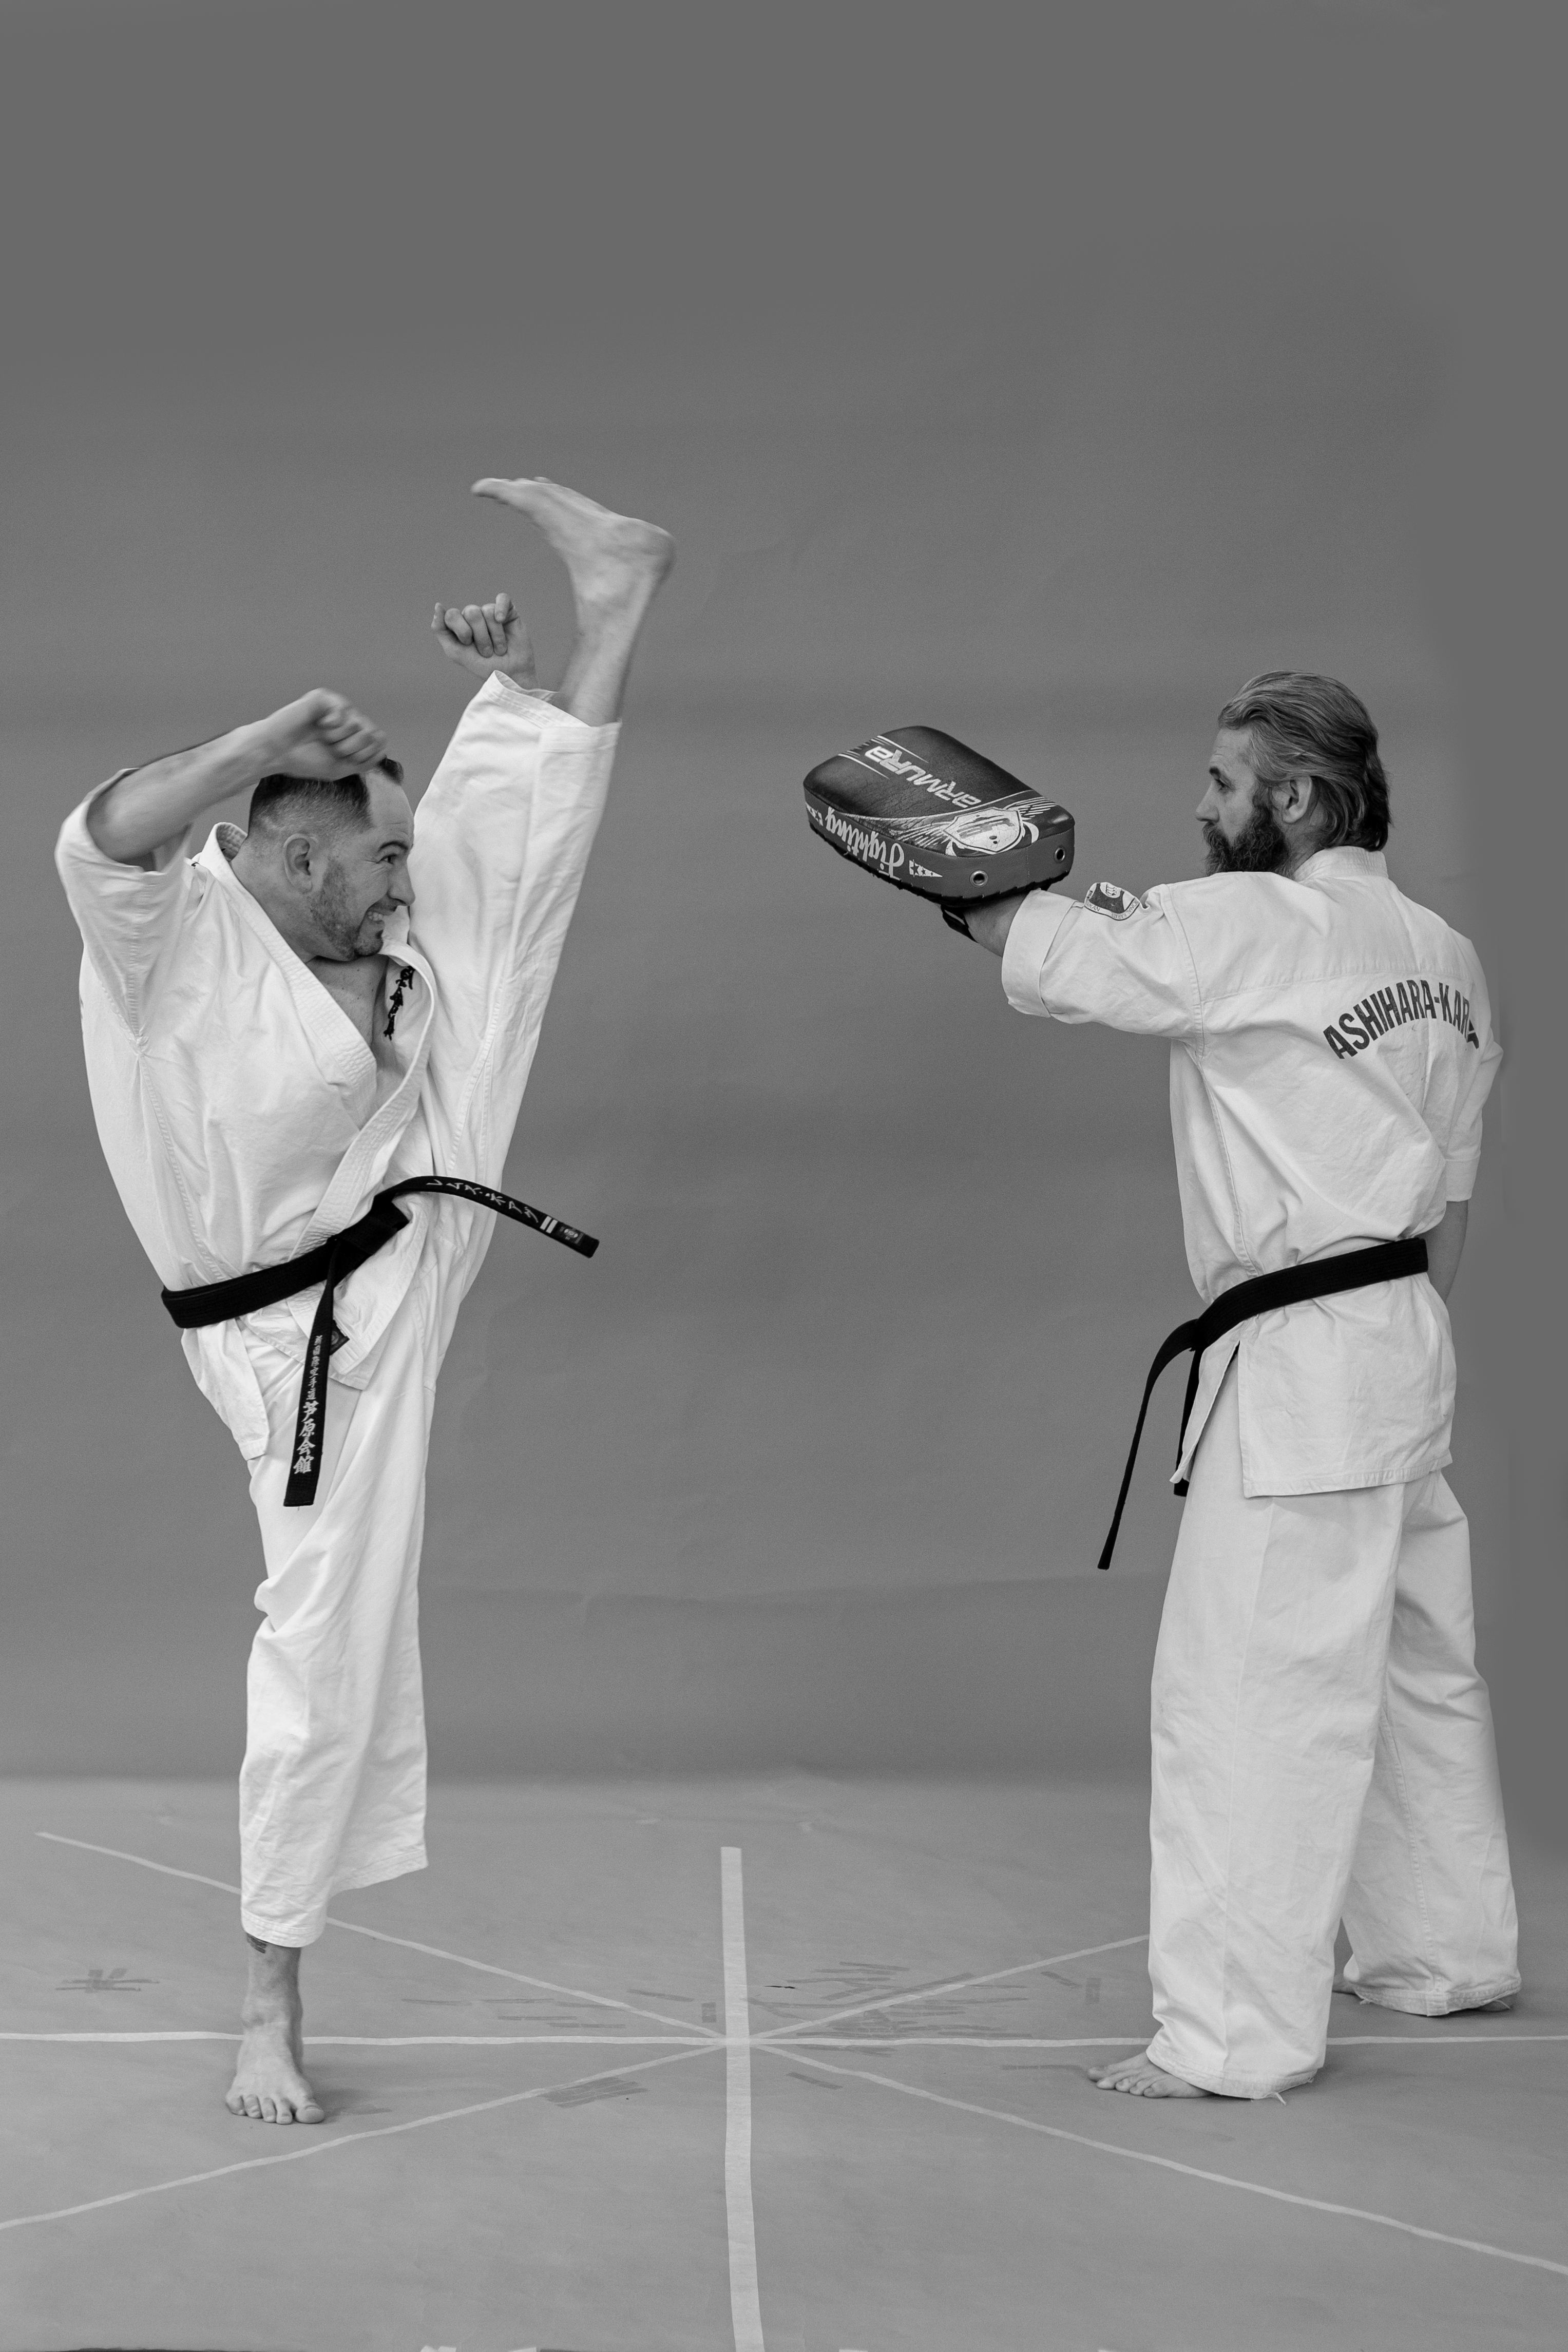
Ashihara Karate, Martial arts uniform, hand, Dobok, arm, photograph, human body, martial arts, combat sport, japanese martial arts, gesture, contact sport, competition event, elbow, championship, sports, karate, sports uniform, striking combat sports, performing arts, uniform, Shidokan, entertainment, event, poster, strike, kung fu, individual sports, sport venue, monochrome photography, Choi kwang do, art, monochrome, Kenp, tournament, pajamas, judo